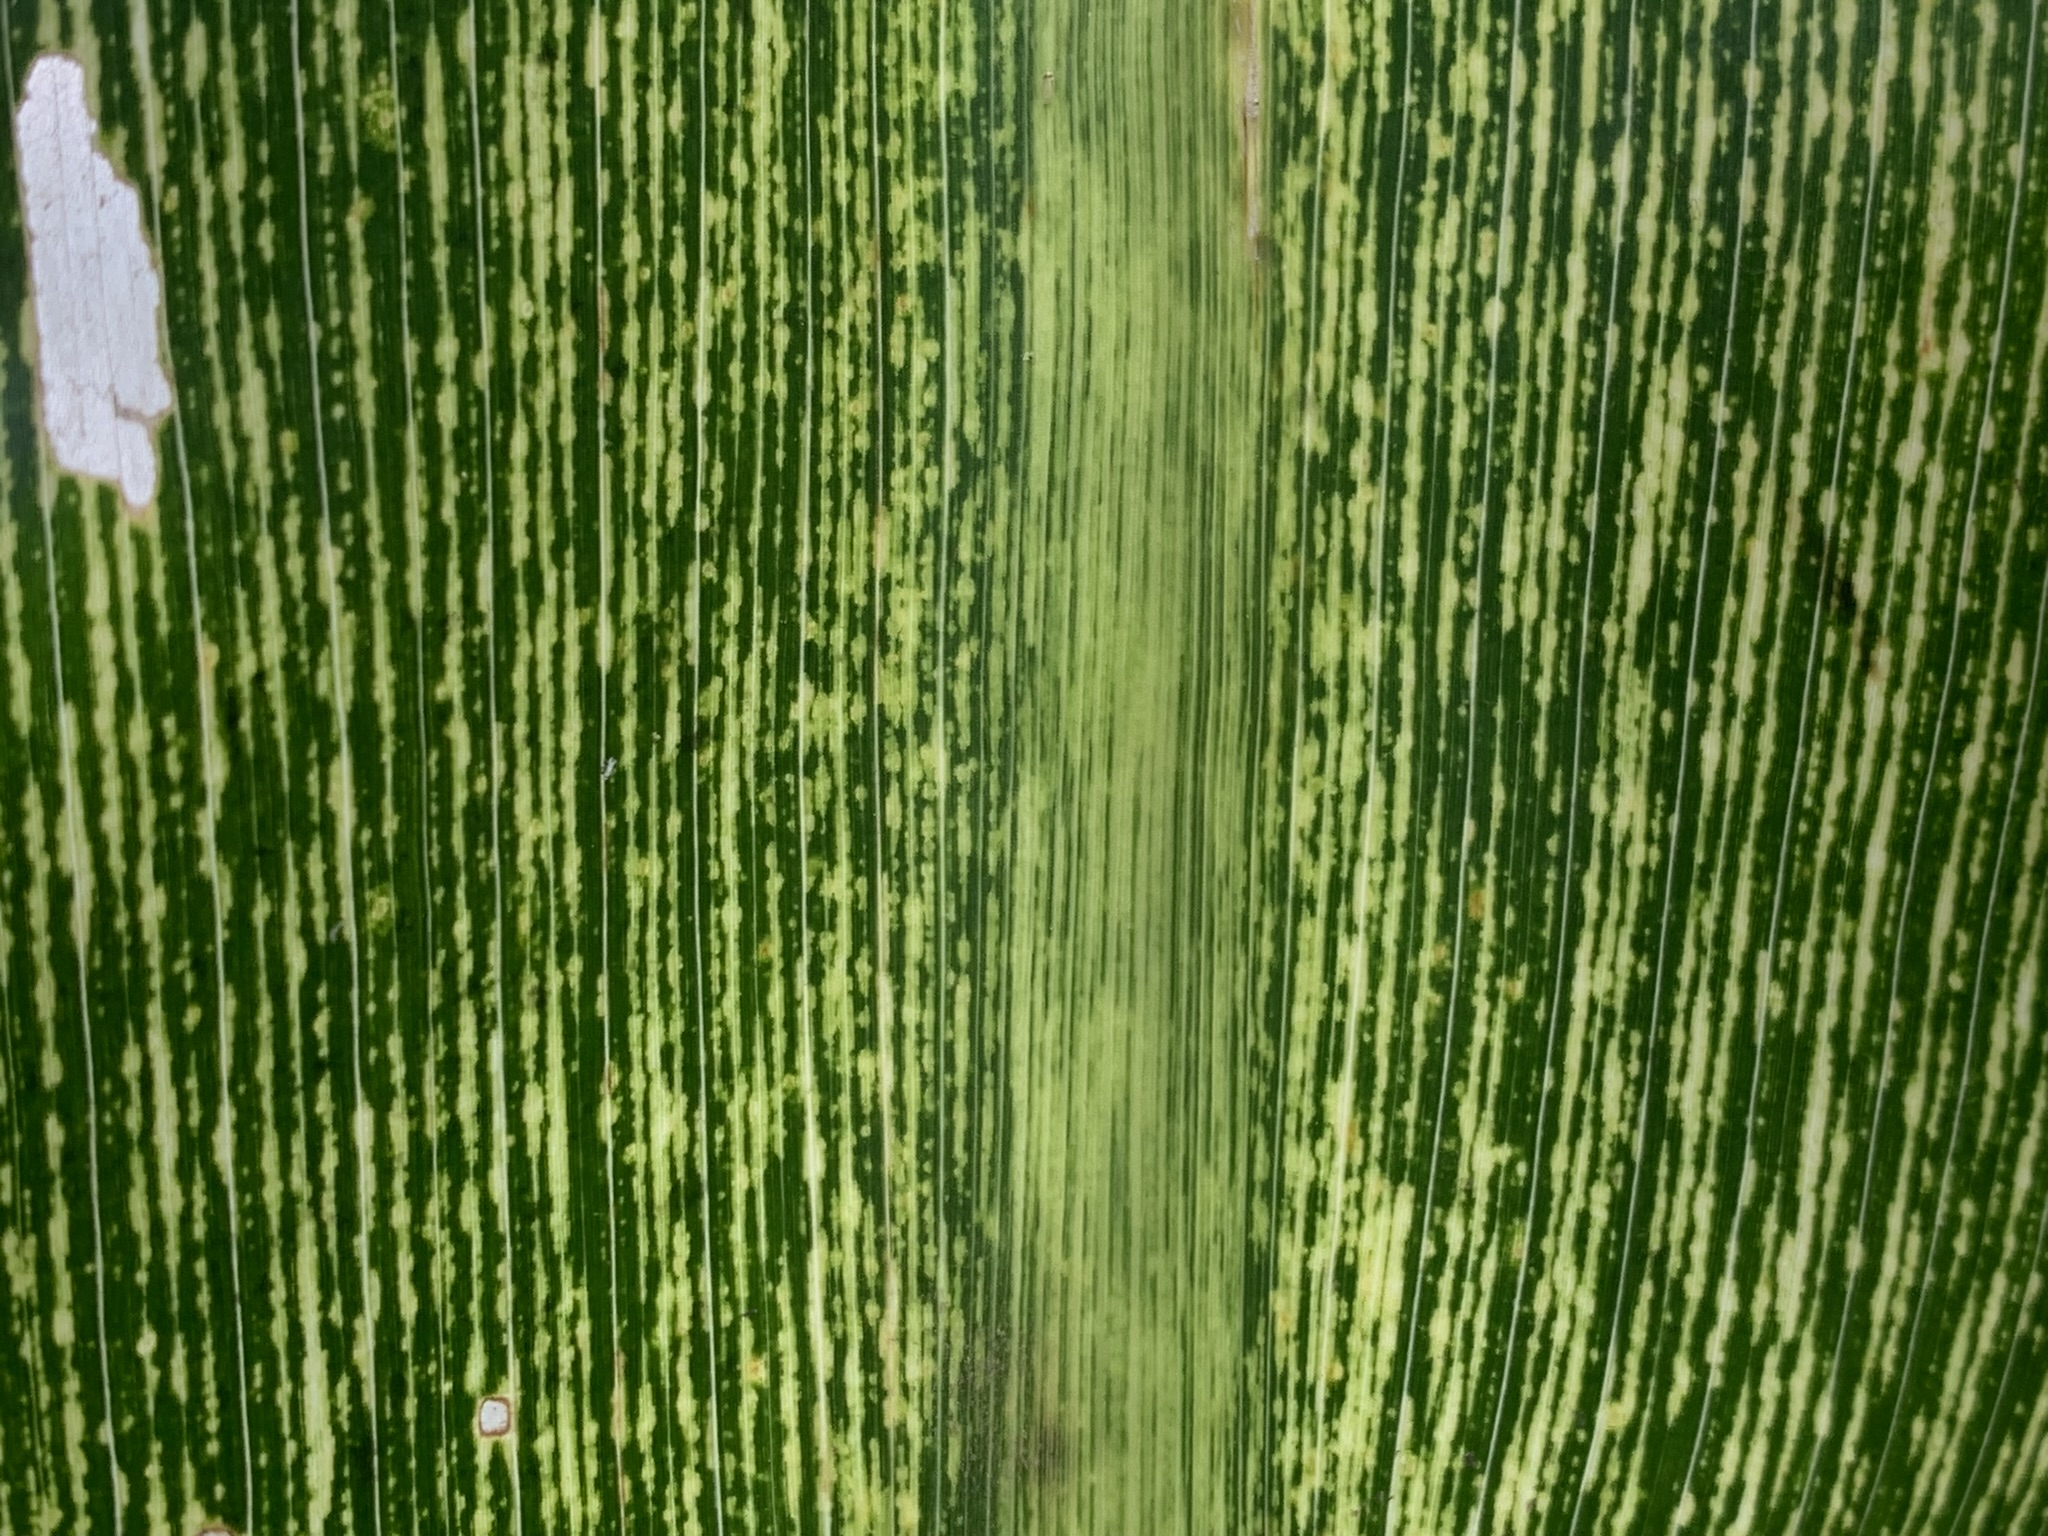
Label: MSV